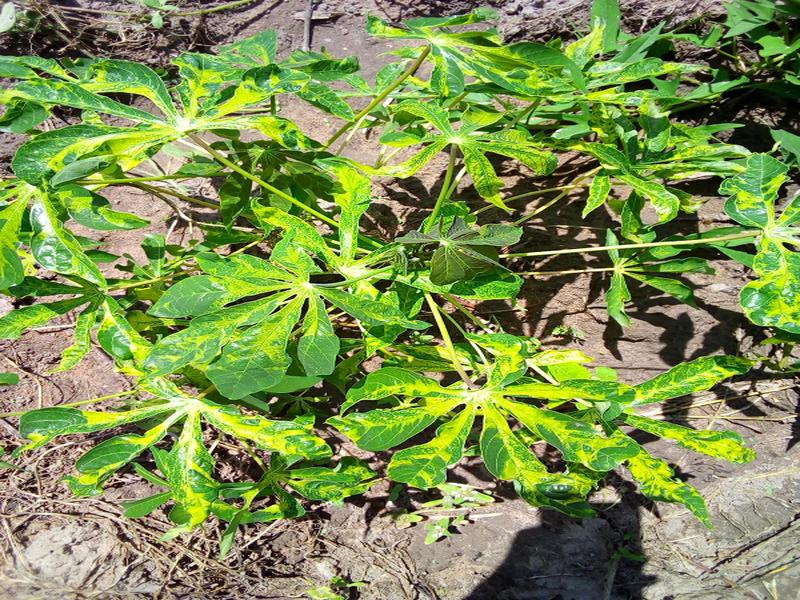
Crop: cassava
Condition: mosaic_disease